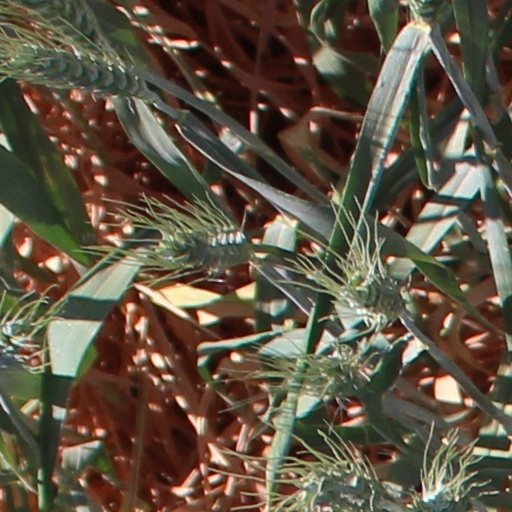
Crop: wheat